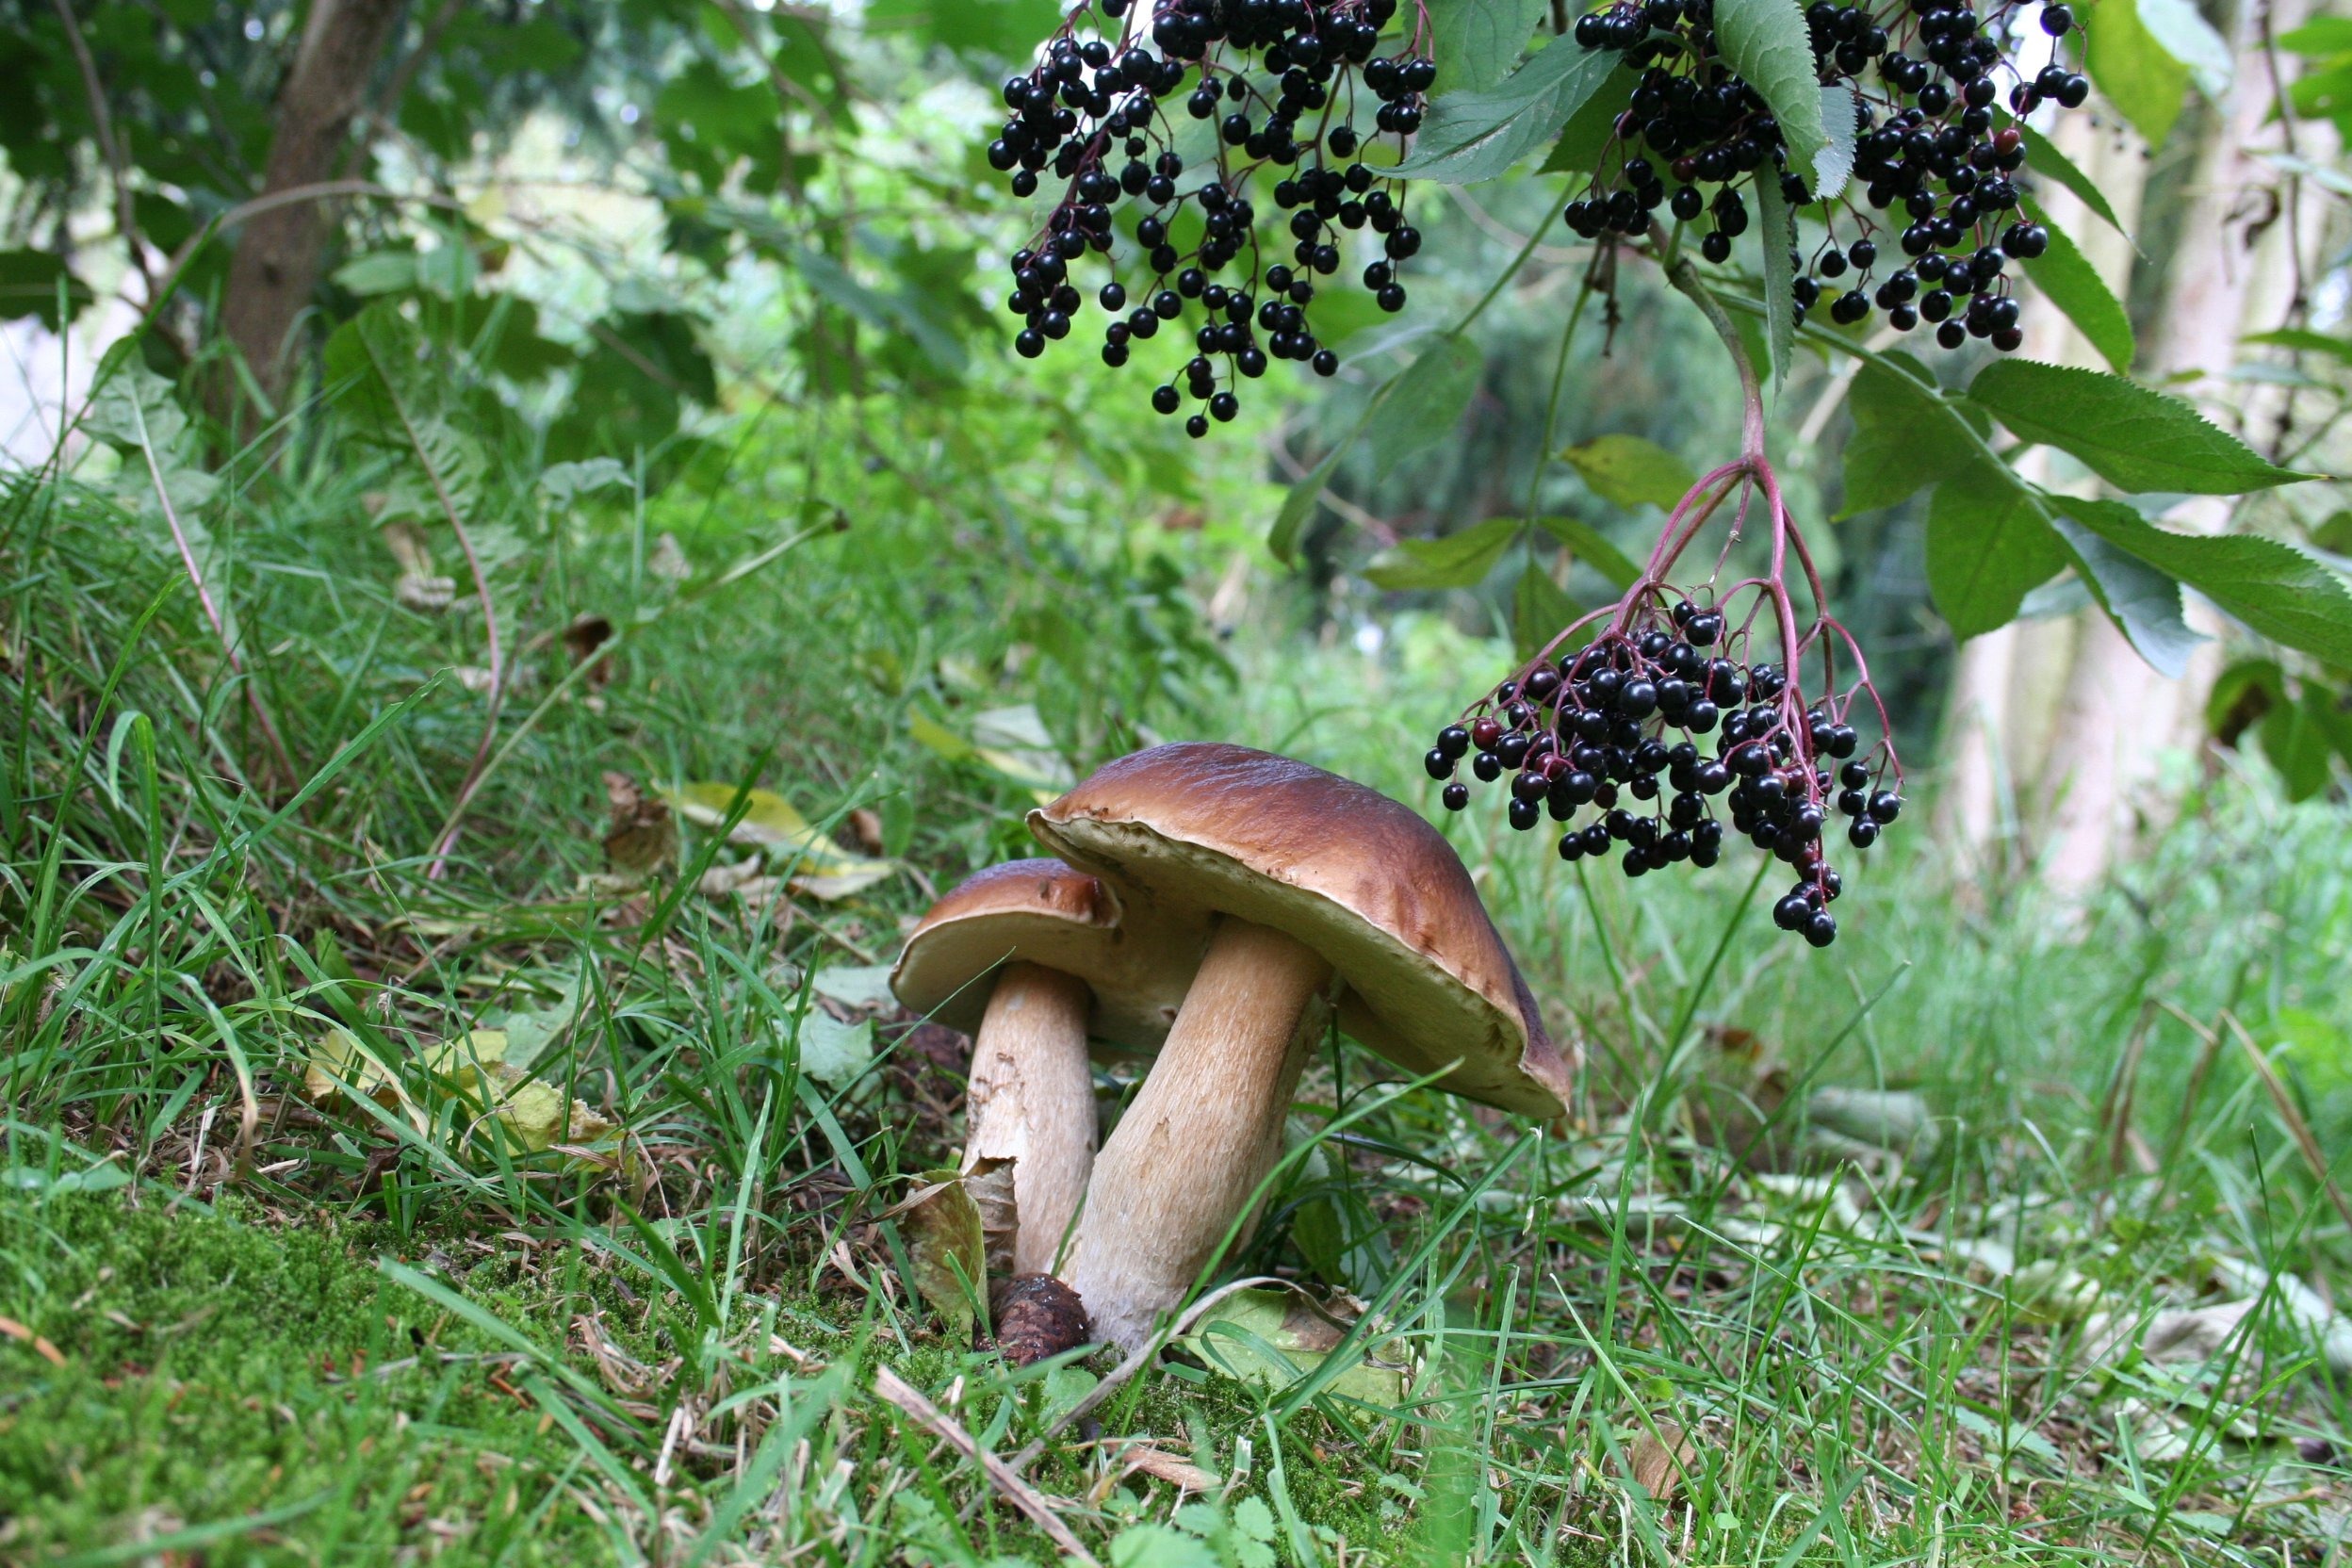
tree, nature, forest, plant, leaf, flower, jungle, produce, autumn, botany, mushroom, flora, fauna, fungus, mushrooms, rainforest, woodland, habitat, chestnuts, bolete, chestnut, cep, edible mushroom, natural environment, agaricomycetes, penny bun